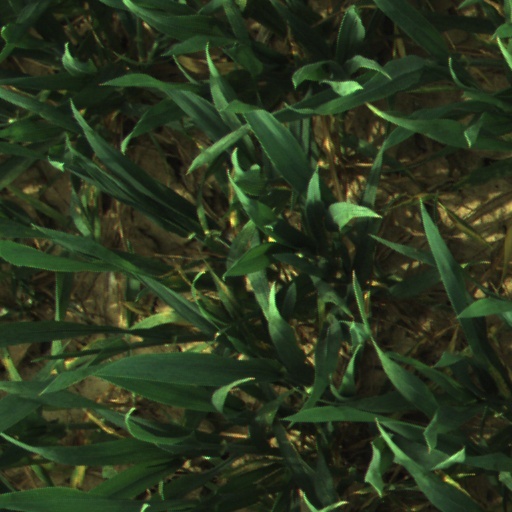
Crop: wheat